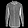
Label: Shirt